BALSAC (database)

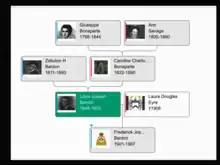
Descendants of Napoleon, according to BALSAC

BALSAC is a population database that allows for the creation of genealogical histories from Quebec, covering individuals from within the province's territory from the beginning of European settlement in the 17th century to today. The database is named after the first letters of the regions it first included.